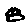
Label: 8